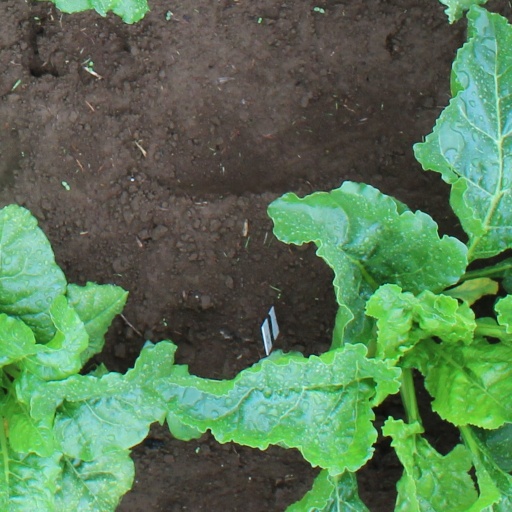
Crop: sugar beet